List of birds of Bermuda

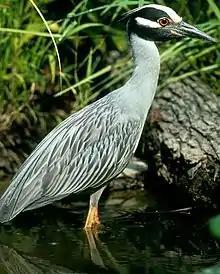
Yellow-crowned night-herons were released between 1976 and 1978 in order to re-establish heron colonies on Bermuda.

The family Ardeidae contains the bitterns, herons, and egrets. Herons and egrets are medium to large wading birds with long necks and legs. Bitterns tend to be shorter necked and more wary. Members of Ardeidae fly with their necks retracted, unlike other long-necked birds such as storks, ibises, and spoonbills.